The Voice Senior (Russian TV series)

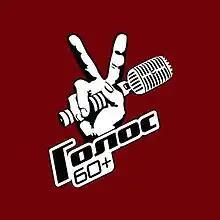

The Voice Senior is a Russian singing competition television series broadcast on Channel One. Based on the original "The Voice Senior", it has aired one season and aims to find currently unsigned singing talent (solo or duets, professional and amateur) contested by aspiring singers, age 60 or over, drawn from public auditions. The winner will be determined by television viewers voting by telephone, SMS text, and The Voice App. The winners of the five seasons have been: , Leonid Sergienko, Dina Yudina, Mikhail Serebryakov and Raisa Dmitrenko.